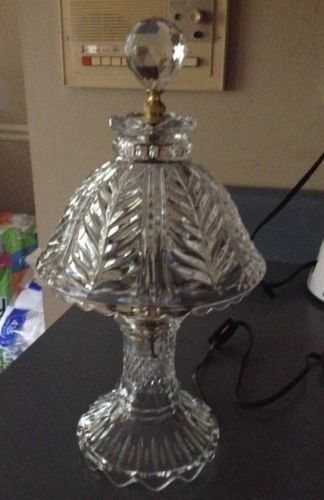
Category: lamp